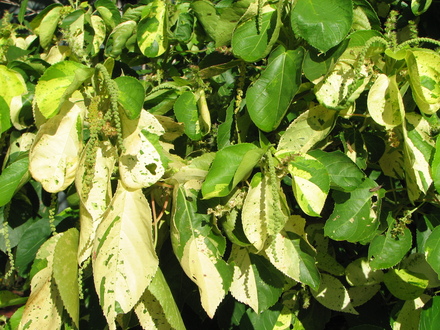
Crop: apple
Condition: mosaic_virus